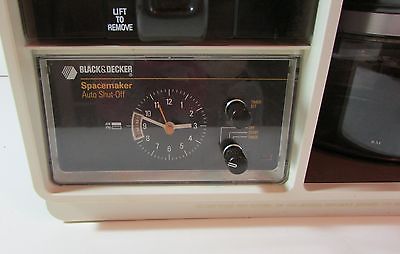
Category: coffee maker